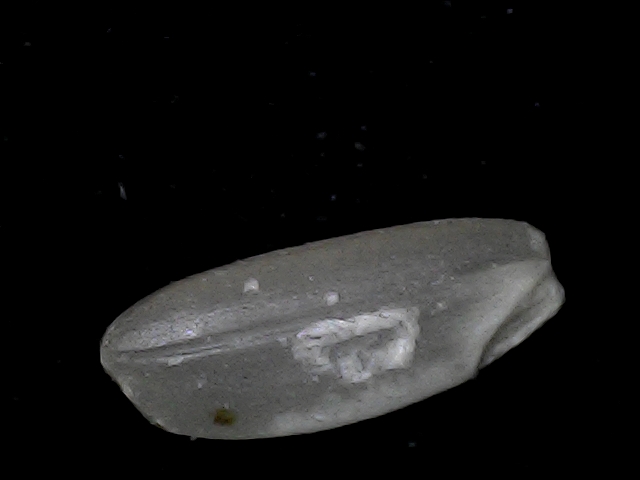
Rice variety: BD93